OS X Lion

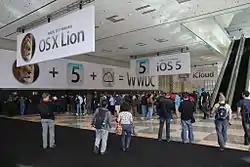
OS X Lion was announced alongside iOS 5 and iCloud at WWDC 2011 at Moscone West.

On June 6, 2011, at the Apple Worldwide Developers Conference, it was announced that the official release for Lion would be in July 2011. The specific release date of July 20 was not confirmed until the day before, July 19, by Apple CFO, Peter Oppenheimer, as part of Apple's 2011 third-quarter earnings announcement.